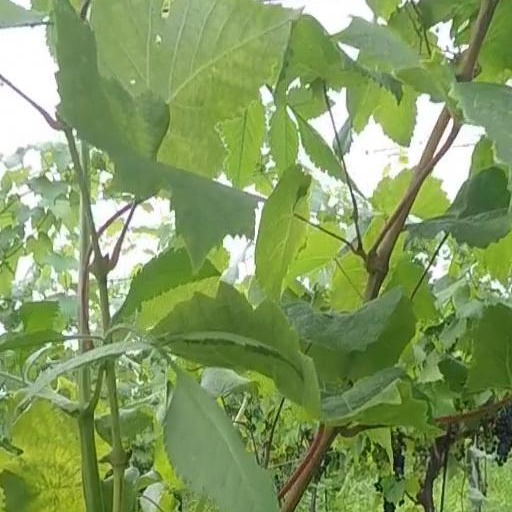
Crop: grape